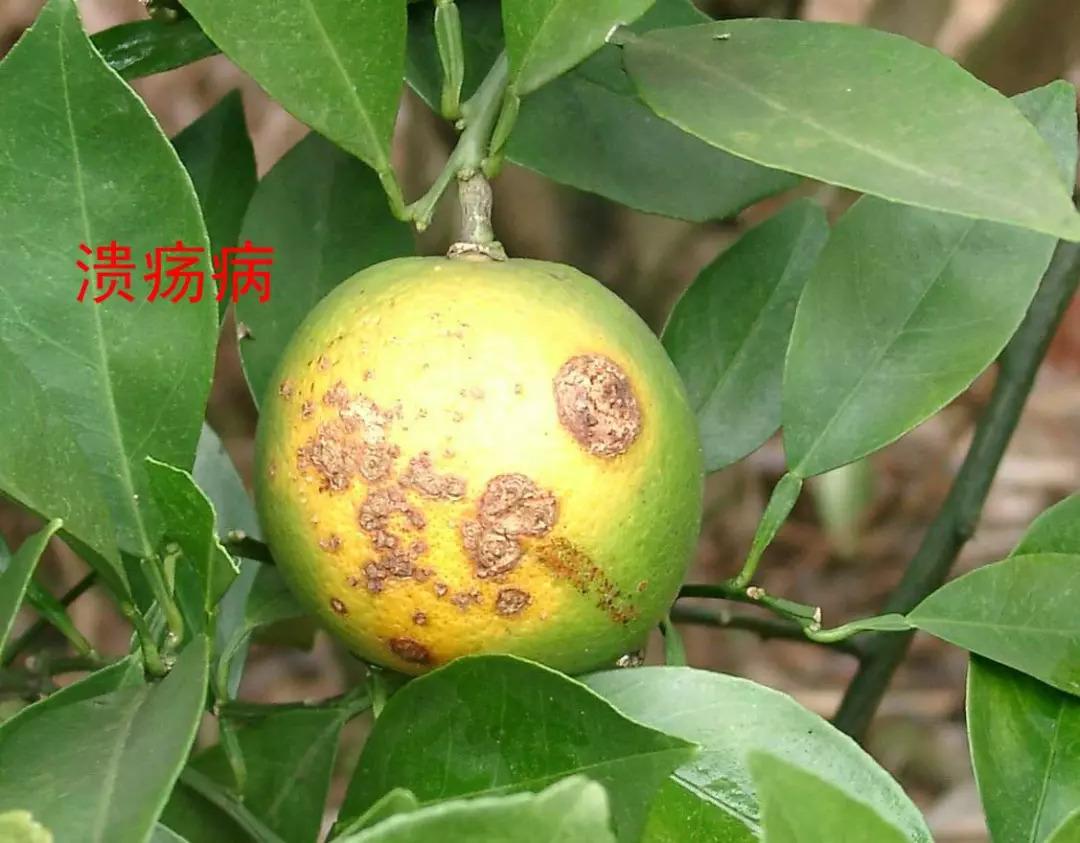
Plant: Citrus
Disease: citrus canker